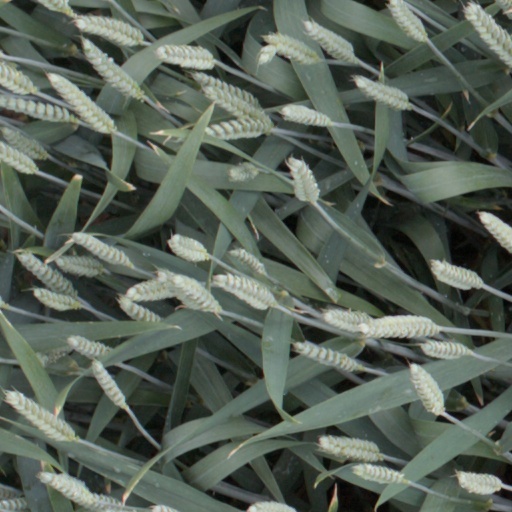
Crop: wheat